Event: Ecuador Earthquake
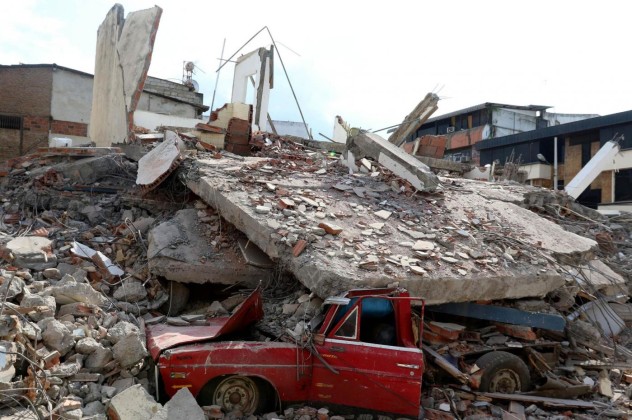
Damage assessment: damage